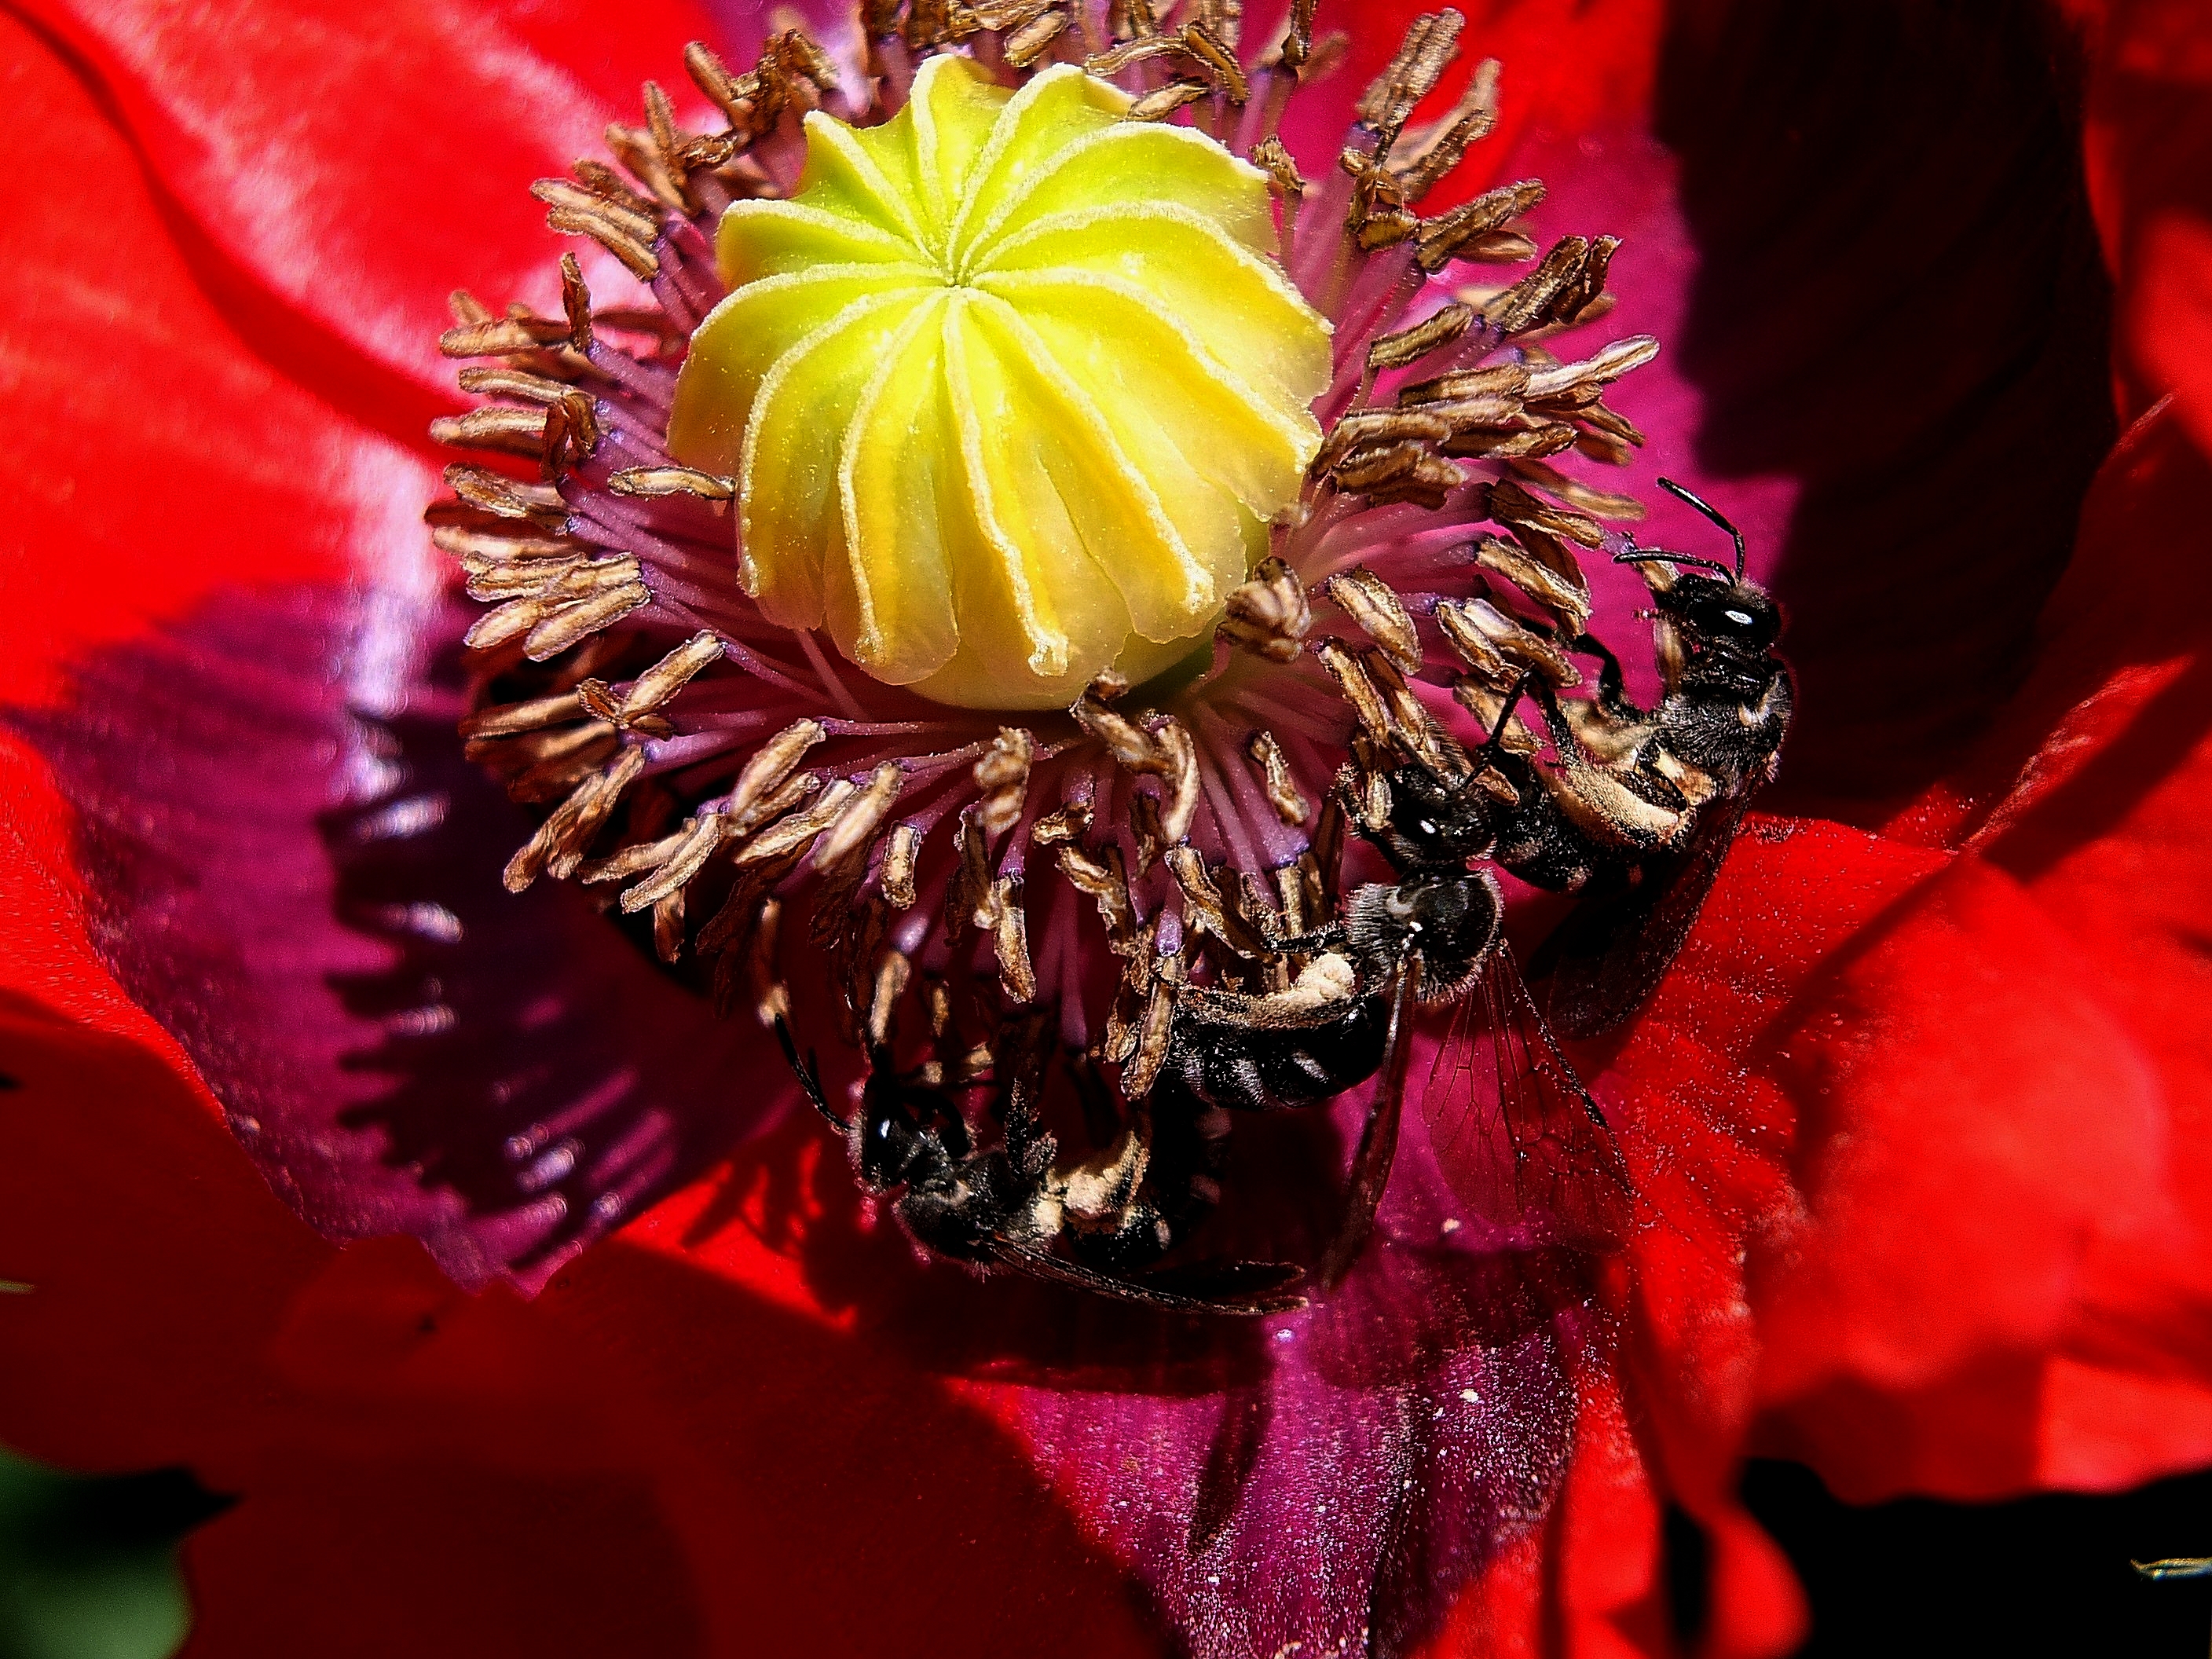
nature, blossom, plant, flower, petal, red, macro, pink, flora, flowers, close up, naturaleza, flores, galicia, pontevedra, floristry, espana, ggl1, gaby1, fujifilmxs1, macro photography, pontevedragaliciaespa a, flowering plant, flower bouquet, land plant